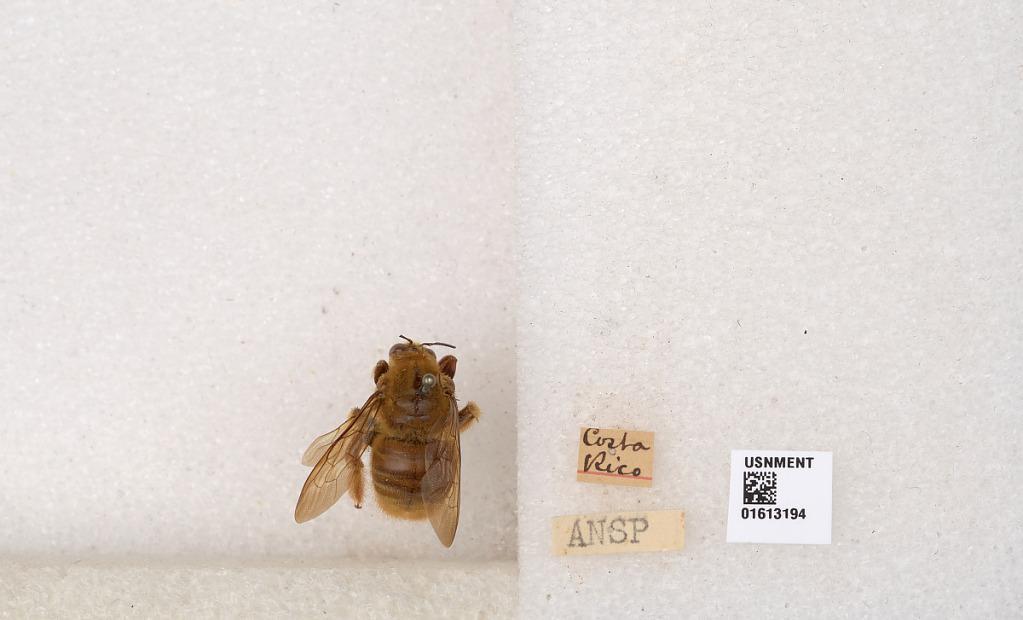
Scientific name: Xylocopa
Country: Costa Rica
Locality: Costa Rica